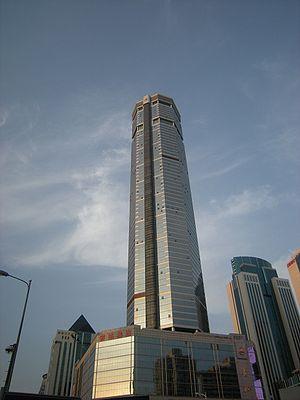
Ceci est la liste des gratte-ciels de Shenzhen mesurant au moins 150 mètres sans antenne.
Le SEG Plaza est un gratte-ciel de 292 mètres, situé à Shenzhen en Chine.